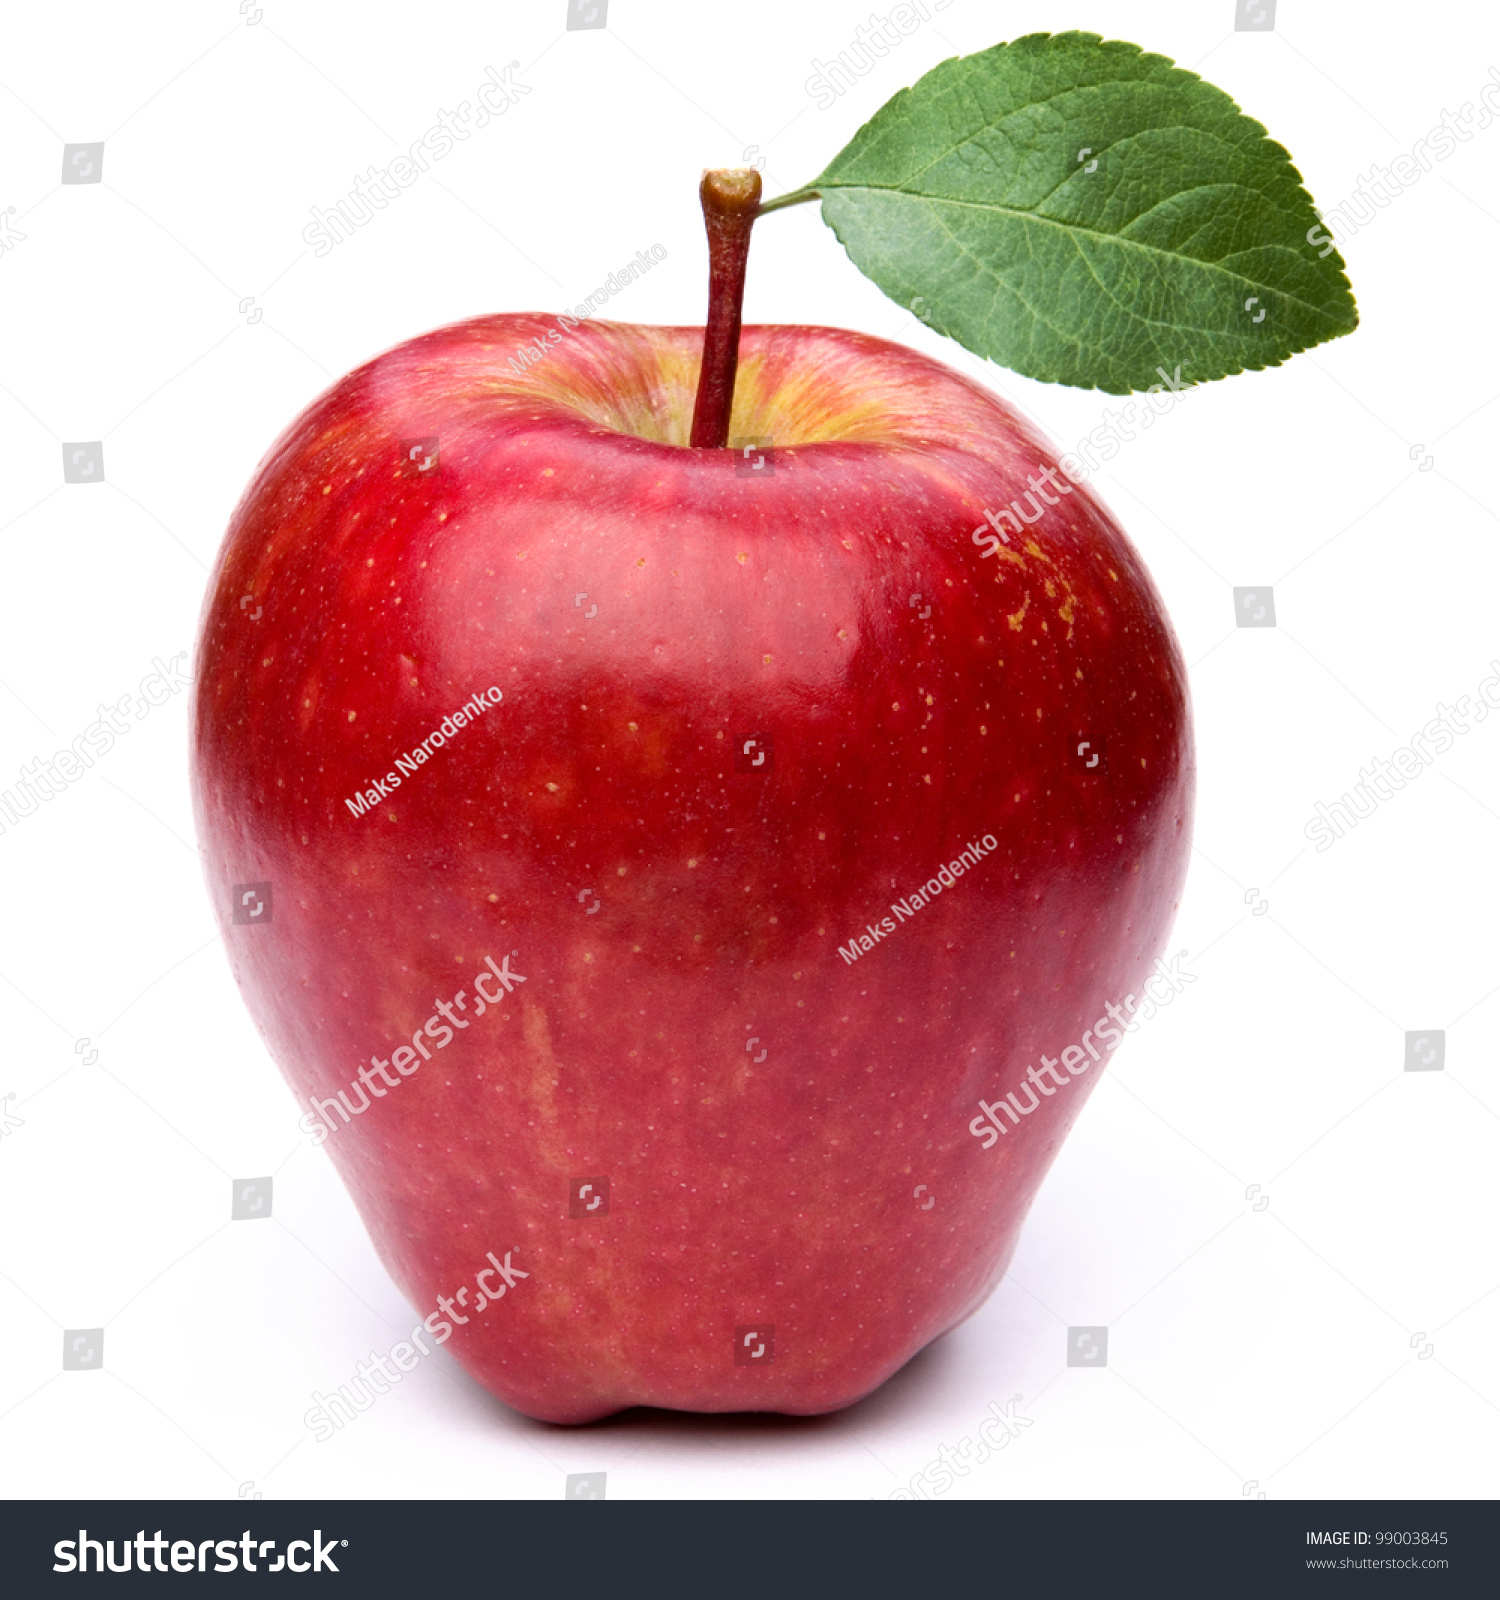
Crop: apple
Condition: healthy